Thomas S. Pettit

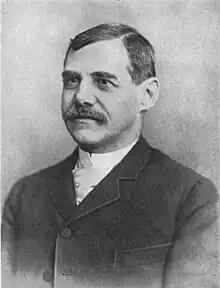

Thomas Stevenson Pettit (December 21, 1843November 29, 1931) was a newspaper publisher and politician from the U.S. state of Kentucky. Orphaned at age ten, he found work in a printing house in his hometown of Frankfort. In 1864, he moved to Owensboro, Kentucky, and purchased a newspaper called the "Monitor". He incurred the wrath of Union Army General Stephen G. Burbridge because he vigorously criticized the Republicans' policies during the Civil War; Burbridge ordered Pettit arrested and relocated behind Confederate lines for the duration of the war.